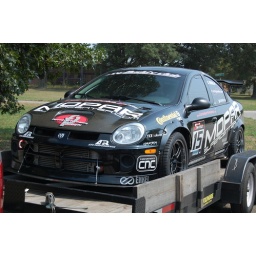
This car will be running in fwd street tomorrow at the Redline time attack